Shvetashvatara Upanishad

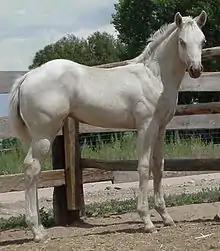
Shvetashvatara means "carried on a white horse"

The name "Shvetashvatara" has the compound Sanskrit root "Shvetashva" (श्वेताश्व, Shvet + ashva), which literally means "white horse" and "drawn by white steeds". "Shvetashvatara" is a bahuvrihi compound of (""), where "tara" means "crossing", "carrying beyond". The word "Shvetashvatara" translates to "the one carrying beyond on white horse" or simply "white mule that carries".